SS Maui

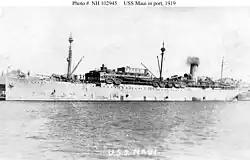
USS "Maui" in 1919.

As a Naval transport "Maui" transported United States Army troops and cargo to Europe on her outbound voyages and brought passengers and sick and wounded military personnel back to the United States on her return voyages until the end of the war in November 1918. After the war, she conducted voyages to bring American troops back to the United States for demobilization.